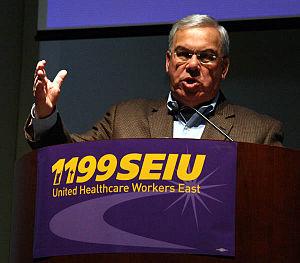
Hyde Park est le quartier le plus au sud de la ville de Boston, dans l'État du Massachusetts, aux États-Unis. Il fut annexé par la ville de Boston en 1912. Il s'agit plutôt d'un quartier résidentiel, bien relié au centre par les infrastructures de communication. Le maire actuel de Boston, Thomas Menino, y réside.